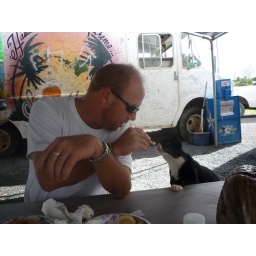
brian feeding a cat when we stopped on the side of the road at a shrimp truck in hawaii.